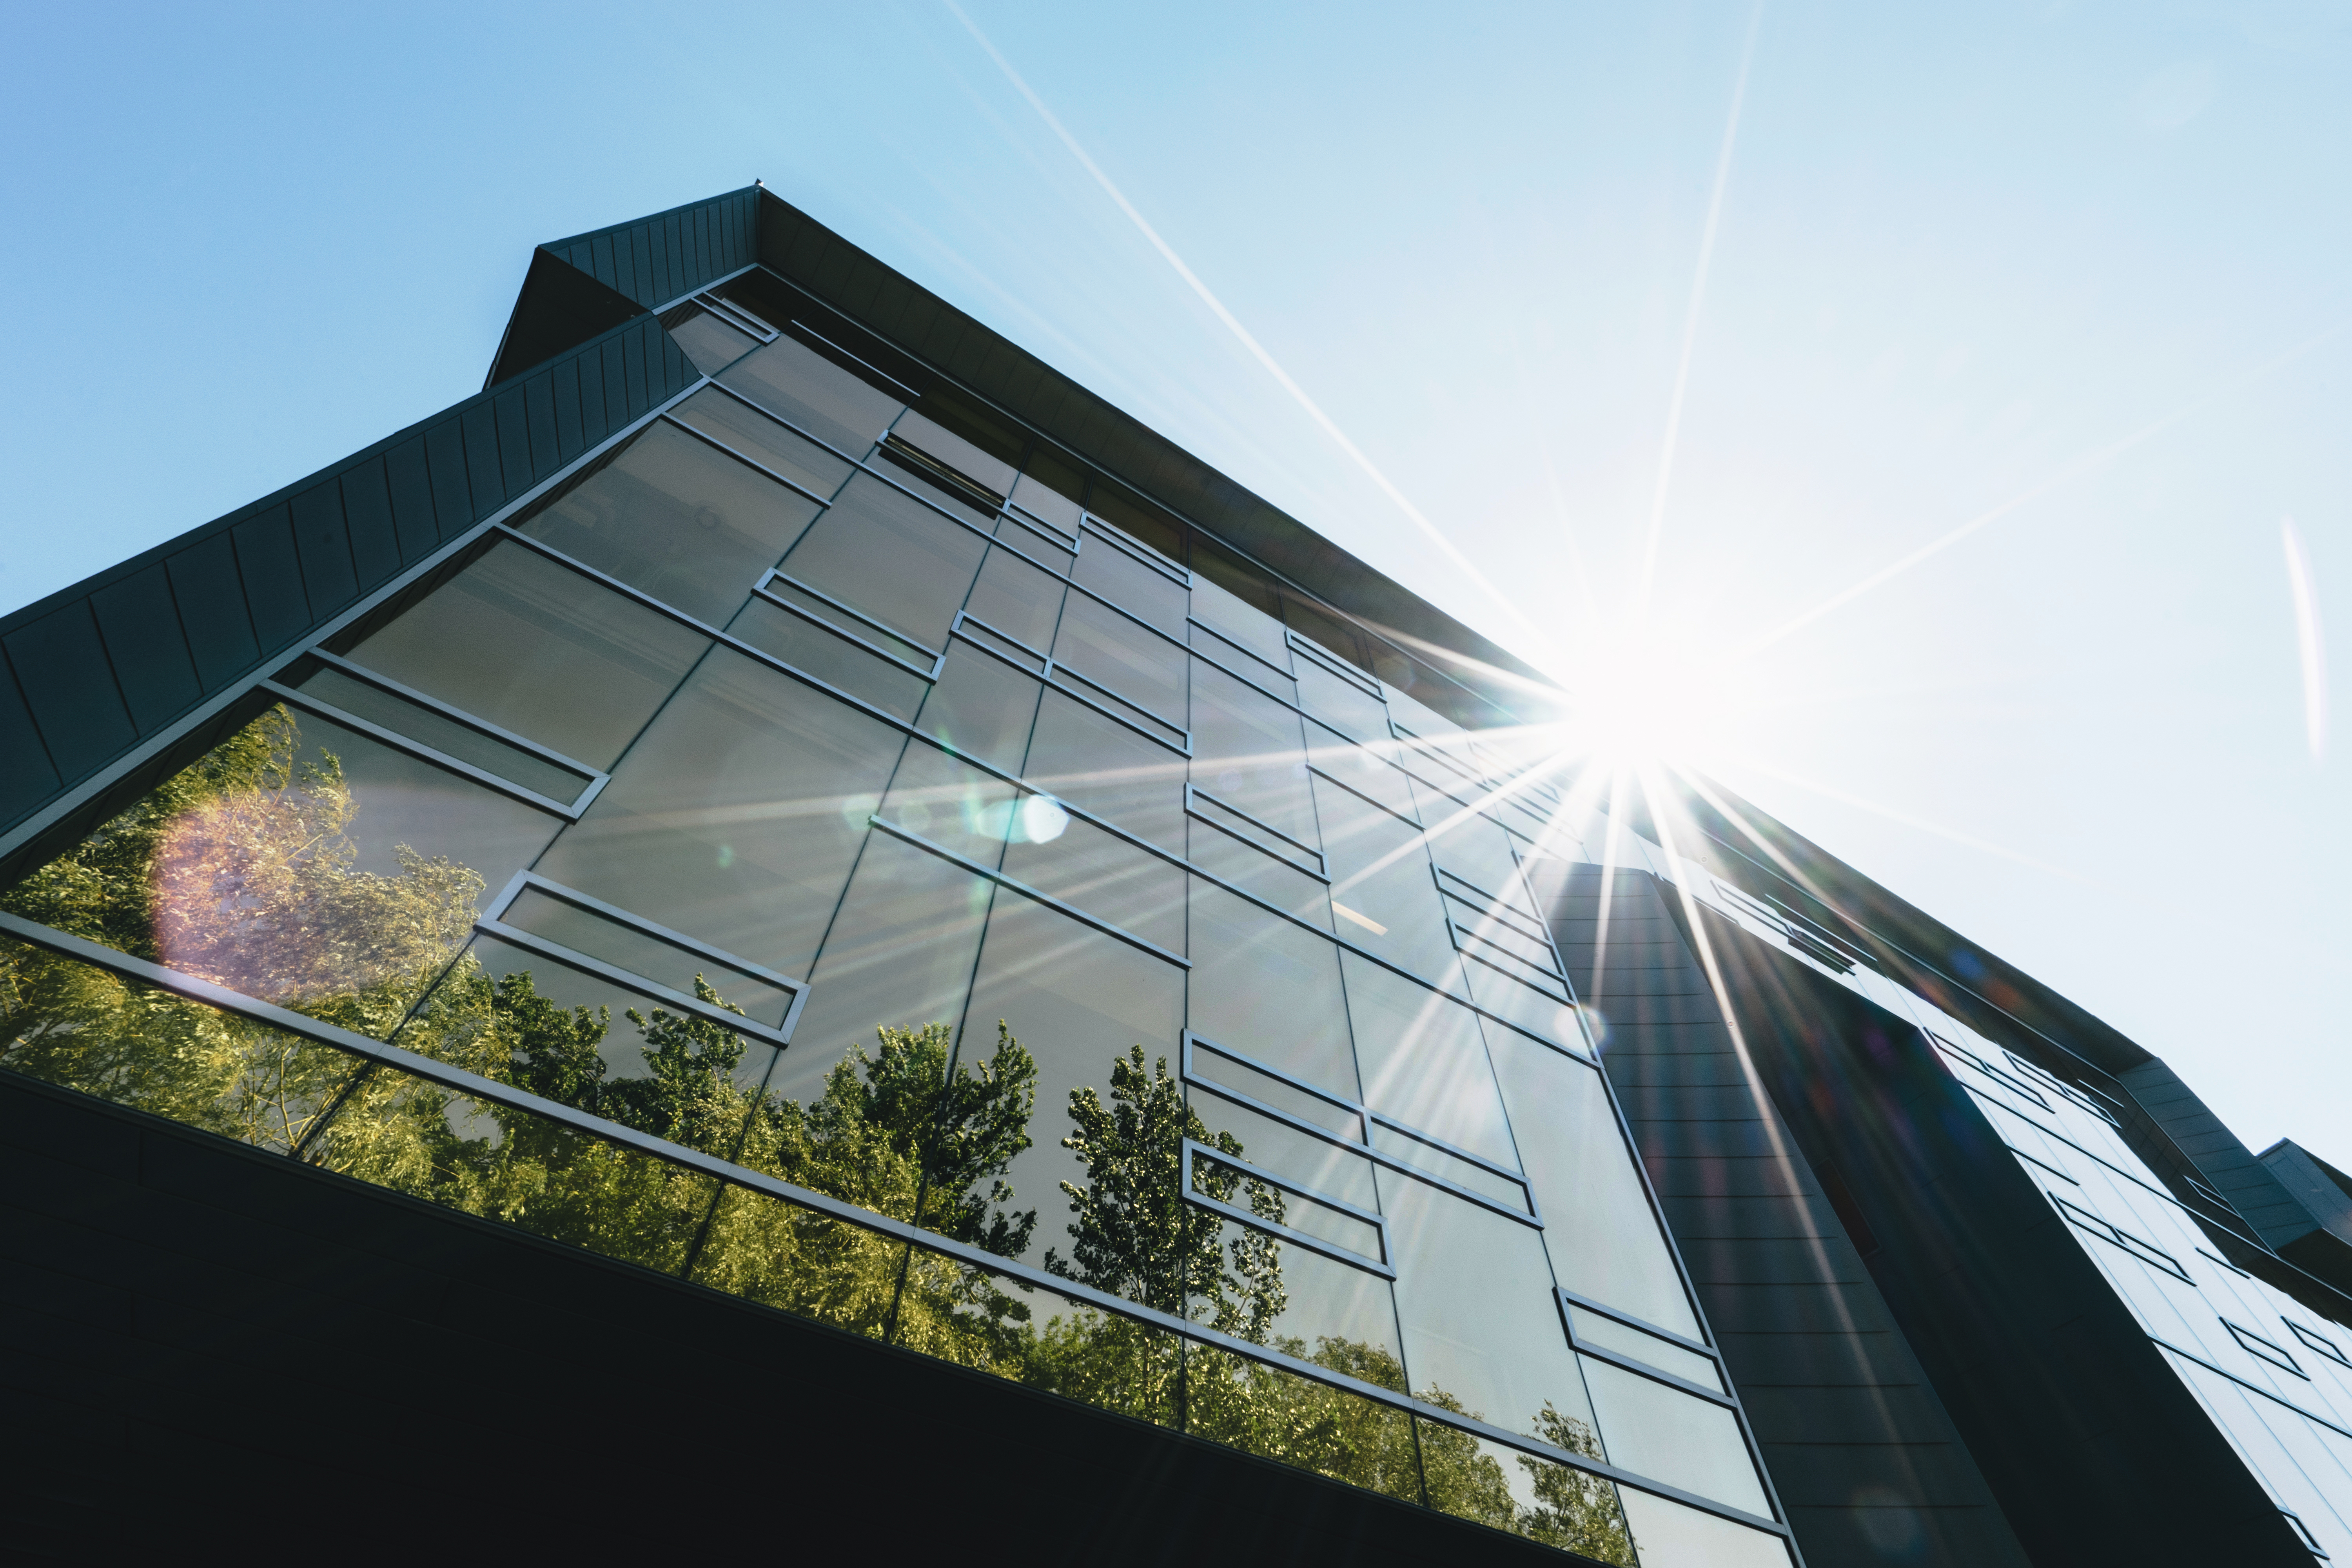
architecture, structure, sunlight, window, roof, building, skyscraper, reflection, tower, landmark, facade, professional, stadium, tower block, arena, headquarters, architectural, daylighting, atmosphere of earth, sport venue